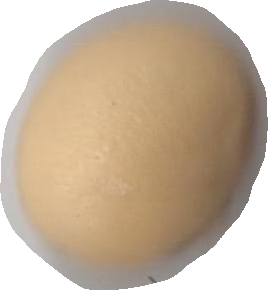
Variety: Dega